Koohsangi

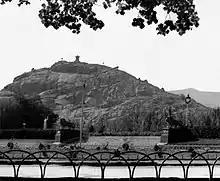
Koohsangi Park, 1976 (2535)

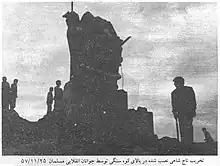
Destruction of Pahlavi crown of Koohsangi at 1979 Revolution.

On top of the peak of this mountain, there was a symbol of the Pahlavi Crown. Also, two human statues were installed next to the pool and in front of the restaurant and the hall of Koohsangi. After the Islamic revolution, because they were naked, with the crown symbol of Pahlavi, they were dismantled.